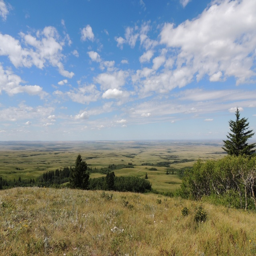
view - the highest point of land